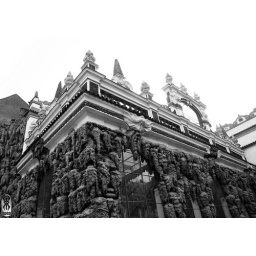
Odd rock scupture we came across in Prague, the artist has hidden faces and creatures within the cave-like wall